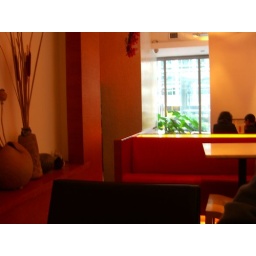
This is the inside of the cafe the theme is red and white with lots of art leaning against the walls.